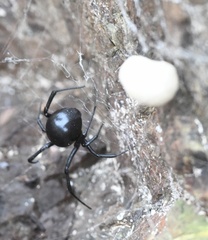
Species: Lactrodectus_hesperus